Vin Santo

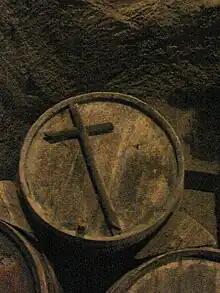
Barrels used for the ageing of Vin Santo are often marked with the Christian cross.

After the grapes destined for Vin Santo are harvested in September or October, they are laid out on straw mats, often under rafters or staircases. They are kept in warm, well ventilated rooms that allow the moisture in the grape to evaporate. This process of desiccation allows the sugars in the grape to be more concentrated. The longer the grapes are allowed to dry and desiccate, the higher the resulting residual sugar levels will be in the wine. Depending on the style of wine desired, the grapes may be crushed and the fermentation process started after a few weeks or not till late March. Producers may use a starter culture of yeast known as a "madre" that includes a small amount of finished Vin Santo from previous years production. It is believed that this older wine can help jump start the fermentation process and also add complexity to the wine.